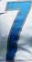
Number: 7